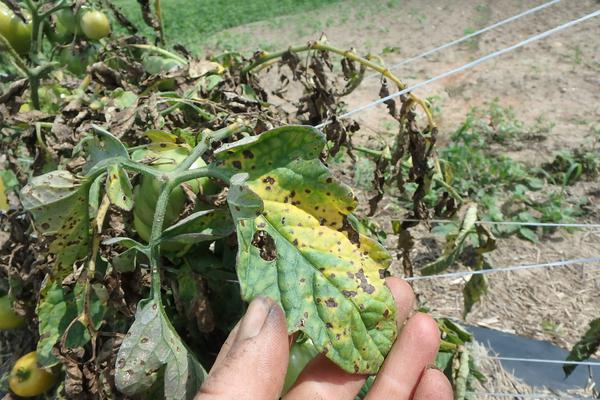
Labels: Tomato Septoria leaf spot, Tomato Septoria leaf spot, Tomato Septoria leaf spot